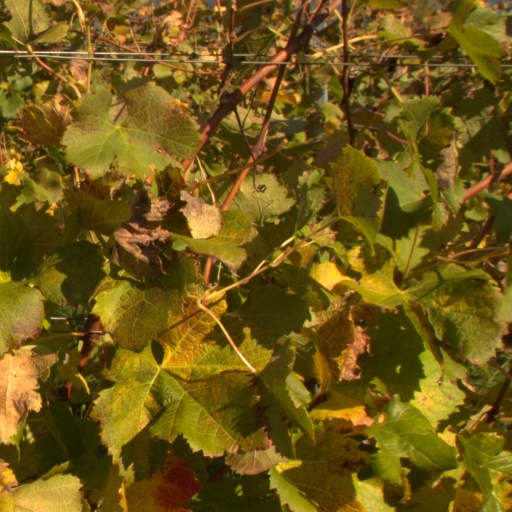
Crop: grape